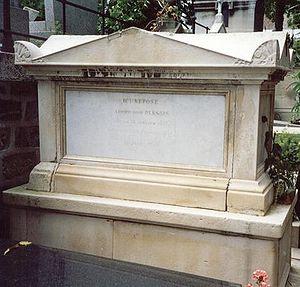
Le cimetière du Nord, communément appelé cimetière de Montmartre, fut inauguré le 1ᵉʳ janvier 1825.